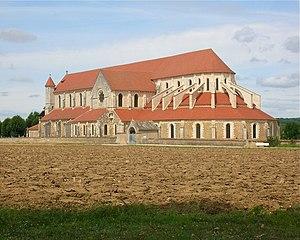
Abbaye cistercienne de Pontigny dans l'Yonne
Cet article recense les monuments historiques français classés en 1960.
L'abbaye de Pontigny est un ancien monastère de l'ordre cistercien. Fondée en 1114, au nord de la Bourgogne, aujourd'hui dans la commune de Pontigny, dans le département de l'Yonne, elle est la deuxième des quatre premières filles de Cîteaux.
L'ordre cistercien est un ordre monastique de droit pontifical.